NEC Versa

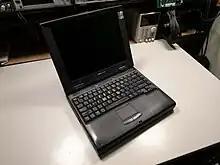
Versa 2760MT

The Versa was a line of laptop computers sold by the Japanese electronics conglomerate NEC Corporation from 1993 to 2009. It comprised many form factors of laptops, from conventional clamshell notebooks to pen-enabled convertibles featuring detachable displays, before the line was effectively discontinued in 2009 after NEC pulled out of the global market for personal computers.